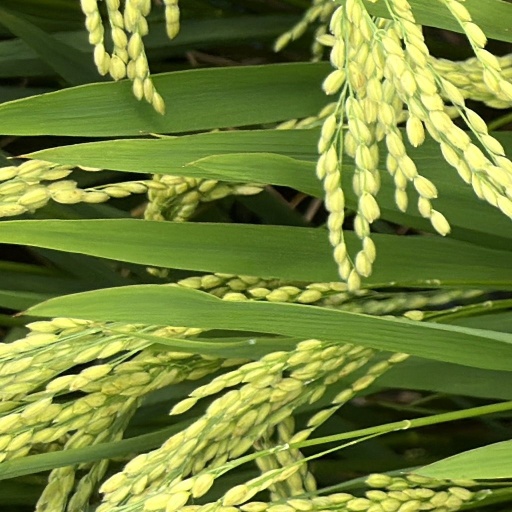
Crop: rice